Describe the emotion expressed in this image:  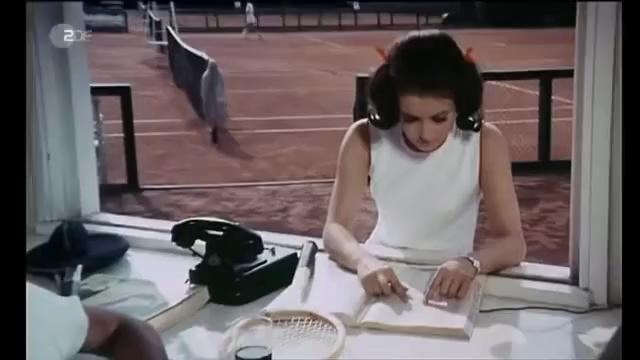
This person displays Suffering, valence and arousal with low intensity.